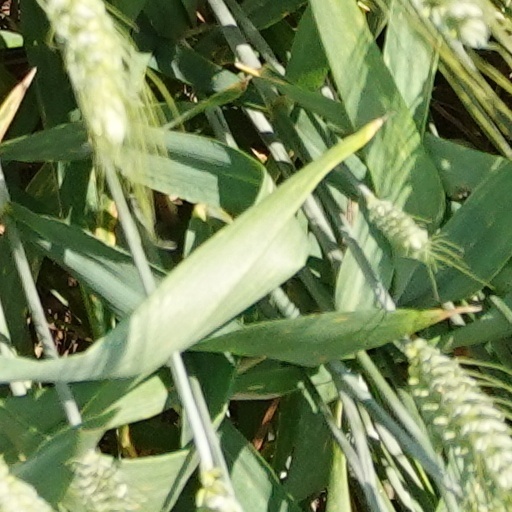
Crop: wheat